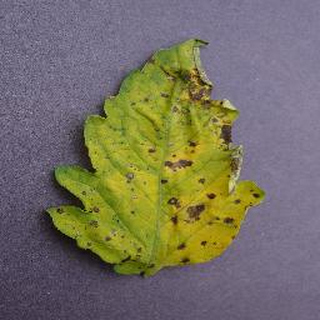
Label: tomato_septoria_leaf_spot